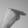
ASL letter: H